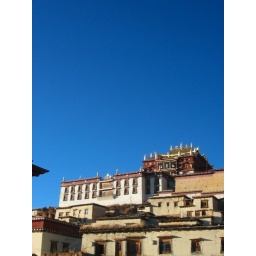
Temples in Xianggelila's Songzanlin Monastery pierce the deep blue Yunnan sky